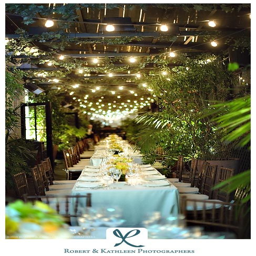
secret garden wedding reception ... just had to save this because i automatically thought of person